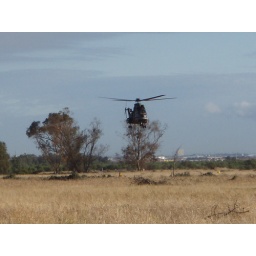
This example of a SAAF Oryx was spotted roosting in a tree just outside Cape Town.